David McCullough

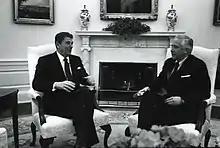
McCullough interviews President Ronald Reagan in 1981

After the success of "The Johnstown Flood", two new publishers offered him contracts, one to write about the Great Chicago Fire and another about the San Francisco earthquake. Simon & Schuster, publisher of his first book, also offered McCullough a contract to write a second book. Trying not to become "Bad News McCullough", he decided to write about a subject showing "people were not always foolish and inept or irresponsible." He remembered the words of his Yale teacher: "[Thornton] Wilder said he got the idea for a book or a play when he wanted to learn about something. Then, he'd check to see if anybody had already done it, and if they hadn't, he'd do it." McCullough decided to write a history of the Brooklyn Bridge, which he had walked across many times. It was published in 1972.